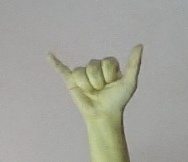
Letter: ya